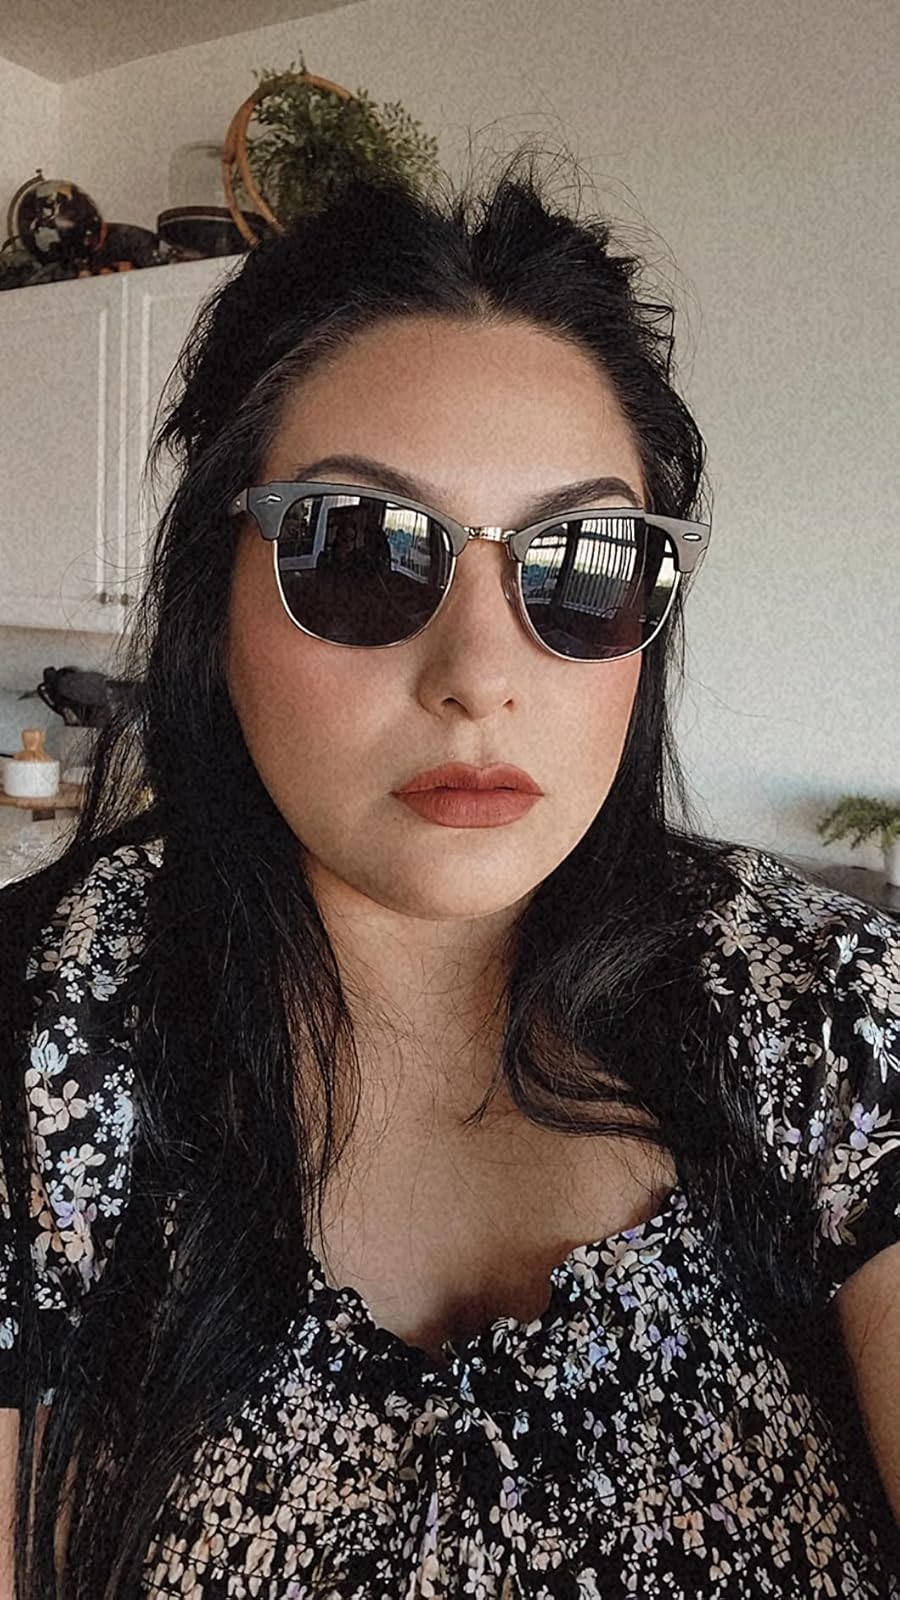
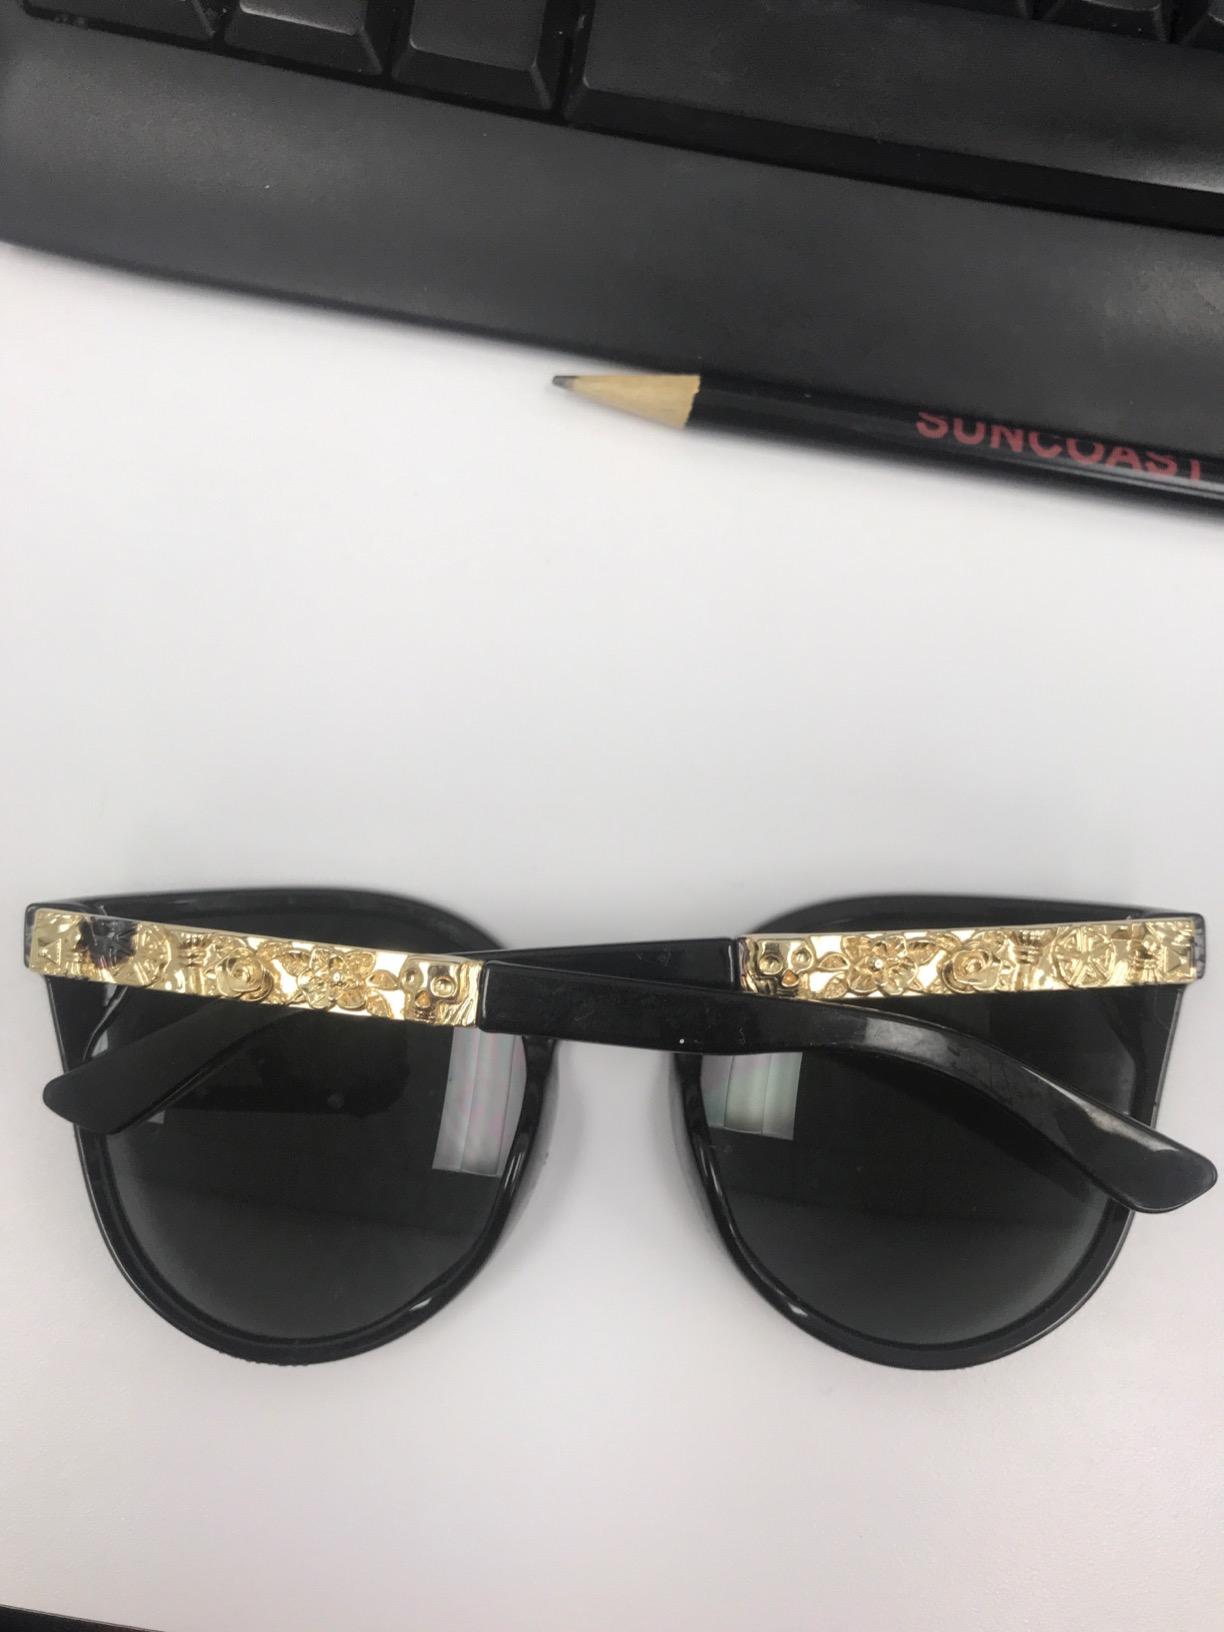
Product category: accessories_sunglasses
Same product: no